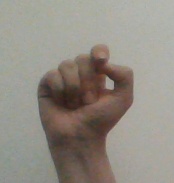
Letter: fa